Baltic states under Soviet rule (1944–1991)

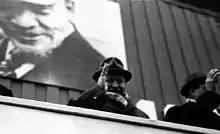
Antanas Sniečkus, the leader of the Communist Party of Lithuania from 1940 to 1974

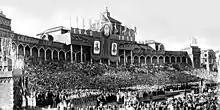
1950 Latvian Song Festival marking the 10th anniversary of the first Soviet occupation of Latvia. The stage is decorated with portraits of Lenin and Stalin, and emblem of the Latvian Soviet Socialist Republic (centre), as well as text "Glory to mighty Stalin" in both Latvian and Russian

The total numbers of those deported between 1944 and 1955 has been estimated at 124,000 in Estonia, 136,000 in Latvia and 245,000 in Lithuania. The survived deportees were allowed to return after the secret speech of Nikita Khrushchev in 1956, however many did not survive in their years in Siberia. Large numbers of the inhabitants of the Baltic countries fled westwards before the Red Army arrived in 1944. After the war, the Soviets established new borders for the Baltic republics, adding the regions of Vilnius and Klaipėda to Lithuania and transferring 5 percent of Estonian territory and 2 percent of Latvian territory to the Russian SFSR.